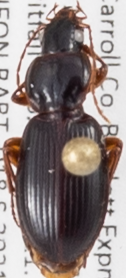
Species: Synuchus impunctatus
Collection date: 2021-08-25
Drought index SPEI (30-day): -0.386
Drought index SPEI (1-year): -0.944
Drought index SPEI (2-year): -0.54